List of dangerous snakes

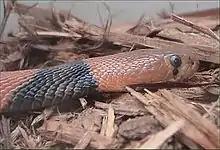
Red spitting cobra ("Naja pallida"), juvenile

The black desert cobra ("Walterinnesia aegyptia") is a highly venomous snake species found in the Middle East. The subcutaneous for the venom of this species is 0.40 mg/kg. For comparison, the Indian cobra's ("naja naja") subcutaneous is 0.80 mg/kg, while the Cape cobra's ("naja nivea") subcutaneous is 0.72 mg/kg. This makes the black desert cobra a more venomous species than both. The venom is strongly neurotoxic and also has mild hemotoxic factors. Envenomation usually causes some combination of local pain, swelling, fever, general weakness, headache, & vomiting. This is not a typically aggressive snake, but it will strike and hiss loudly when provoked. It can strike at a distance of two-thirds of its body length. It does not usually spread a hood nor hold up its body up off the ground like true cobras do. Envenomation by this species should be considered a serious medical emergency. Human fatalities due to envenomation by this species have been reported.